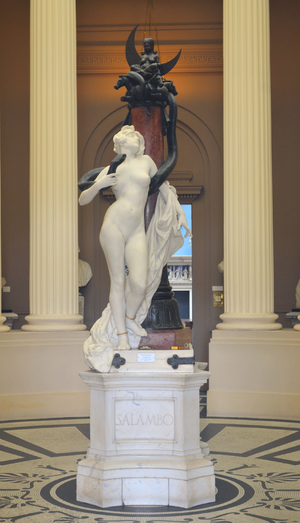
Désiré Maurice Ferrary, né à Embrun le 8 août 1852 et mort à Paris le 24 novembre 1904, est un sculpteur français.